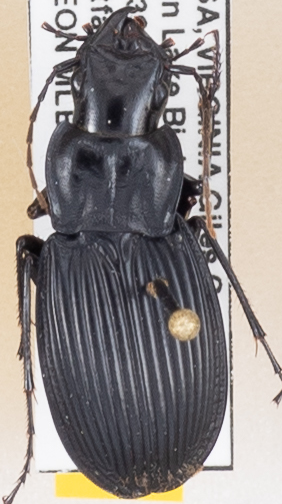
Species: Dicaelus teter
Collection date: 2019-07-16
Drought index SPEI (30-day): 0.274
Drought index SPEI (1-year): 2.09
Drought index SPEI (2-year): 2.09